Image tracing

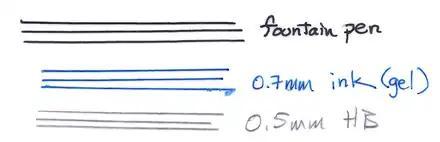
Although these lines may look solid, they are far from perfect. The lines were drawn on vellum with a fountain pen, a 0.7 mm gel pen, and a 0.5 mm HB pencil. The images were scanned at 600 pixels per inch with 24-bit RGB. The line widths end up being 10 to 14 pixels wide. The ink colors are not uniform and have specular reflections that put light pixels within the lines. The pencil lines also have interior defects due to the roughness (tooth) of the paper. The scan also has some unsharp masking artifacts.

There are many different image styles and possibilities, and no single vectorization method works well on all images. Consequently, vectorization programs have many options that influence the result.